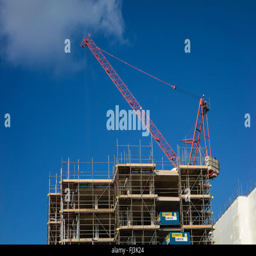
construction site of flats with scaffolding and person